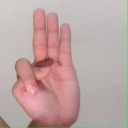
अक्षर: भ